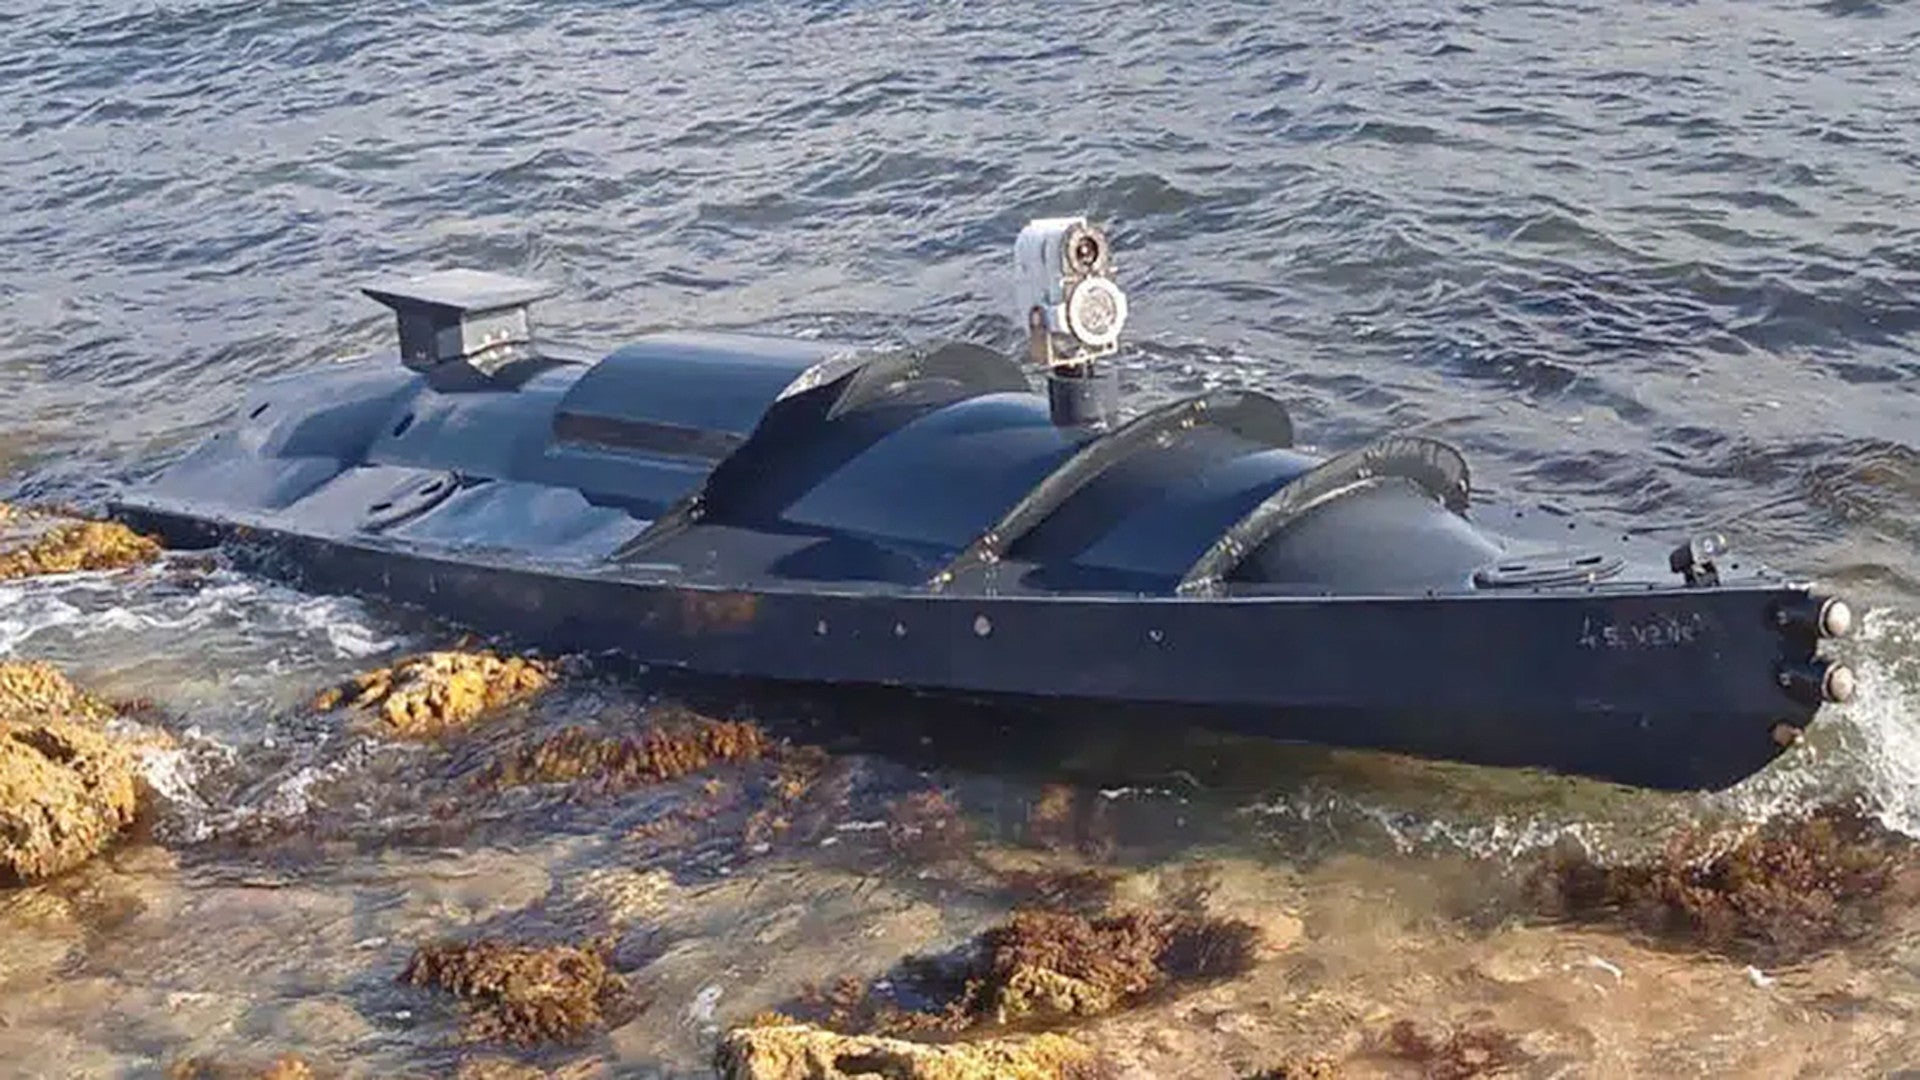
Vehicle type: Ships